Buenos Aires Province

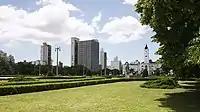
Downtown La Plata

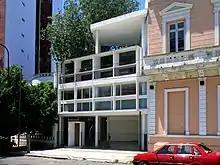
Curutchet House, World Heritage Site in La Plata

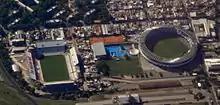
Libertadores de América and Presidente Perón stadiums in Avellaneda.

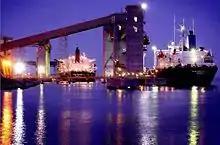
Port of Bahía Blanca

Tourists, mainly from Buenos Aires, visit the Atlantic coast. There are many cities and towns along the coastline, which starts some from Buenos Aires after the Samborombón Bay. Among them, the biggest and most important is Mar del Plata, followed by the La Costa Partido, Pinamar, Villa Gesell, Miramar, and Necochea. The most important summer-related event, the National Sea Festival, is held annually in the city of Mar del Plata. The city's Central Casino and Grand Provincial Hotel are among the nation's largest.